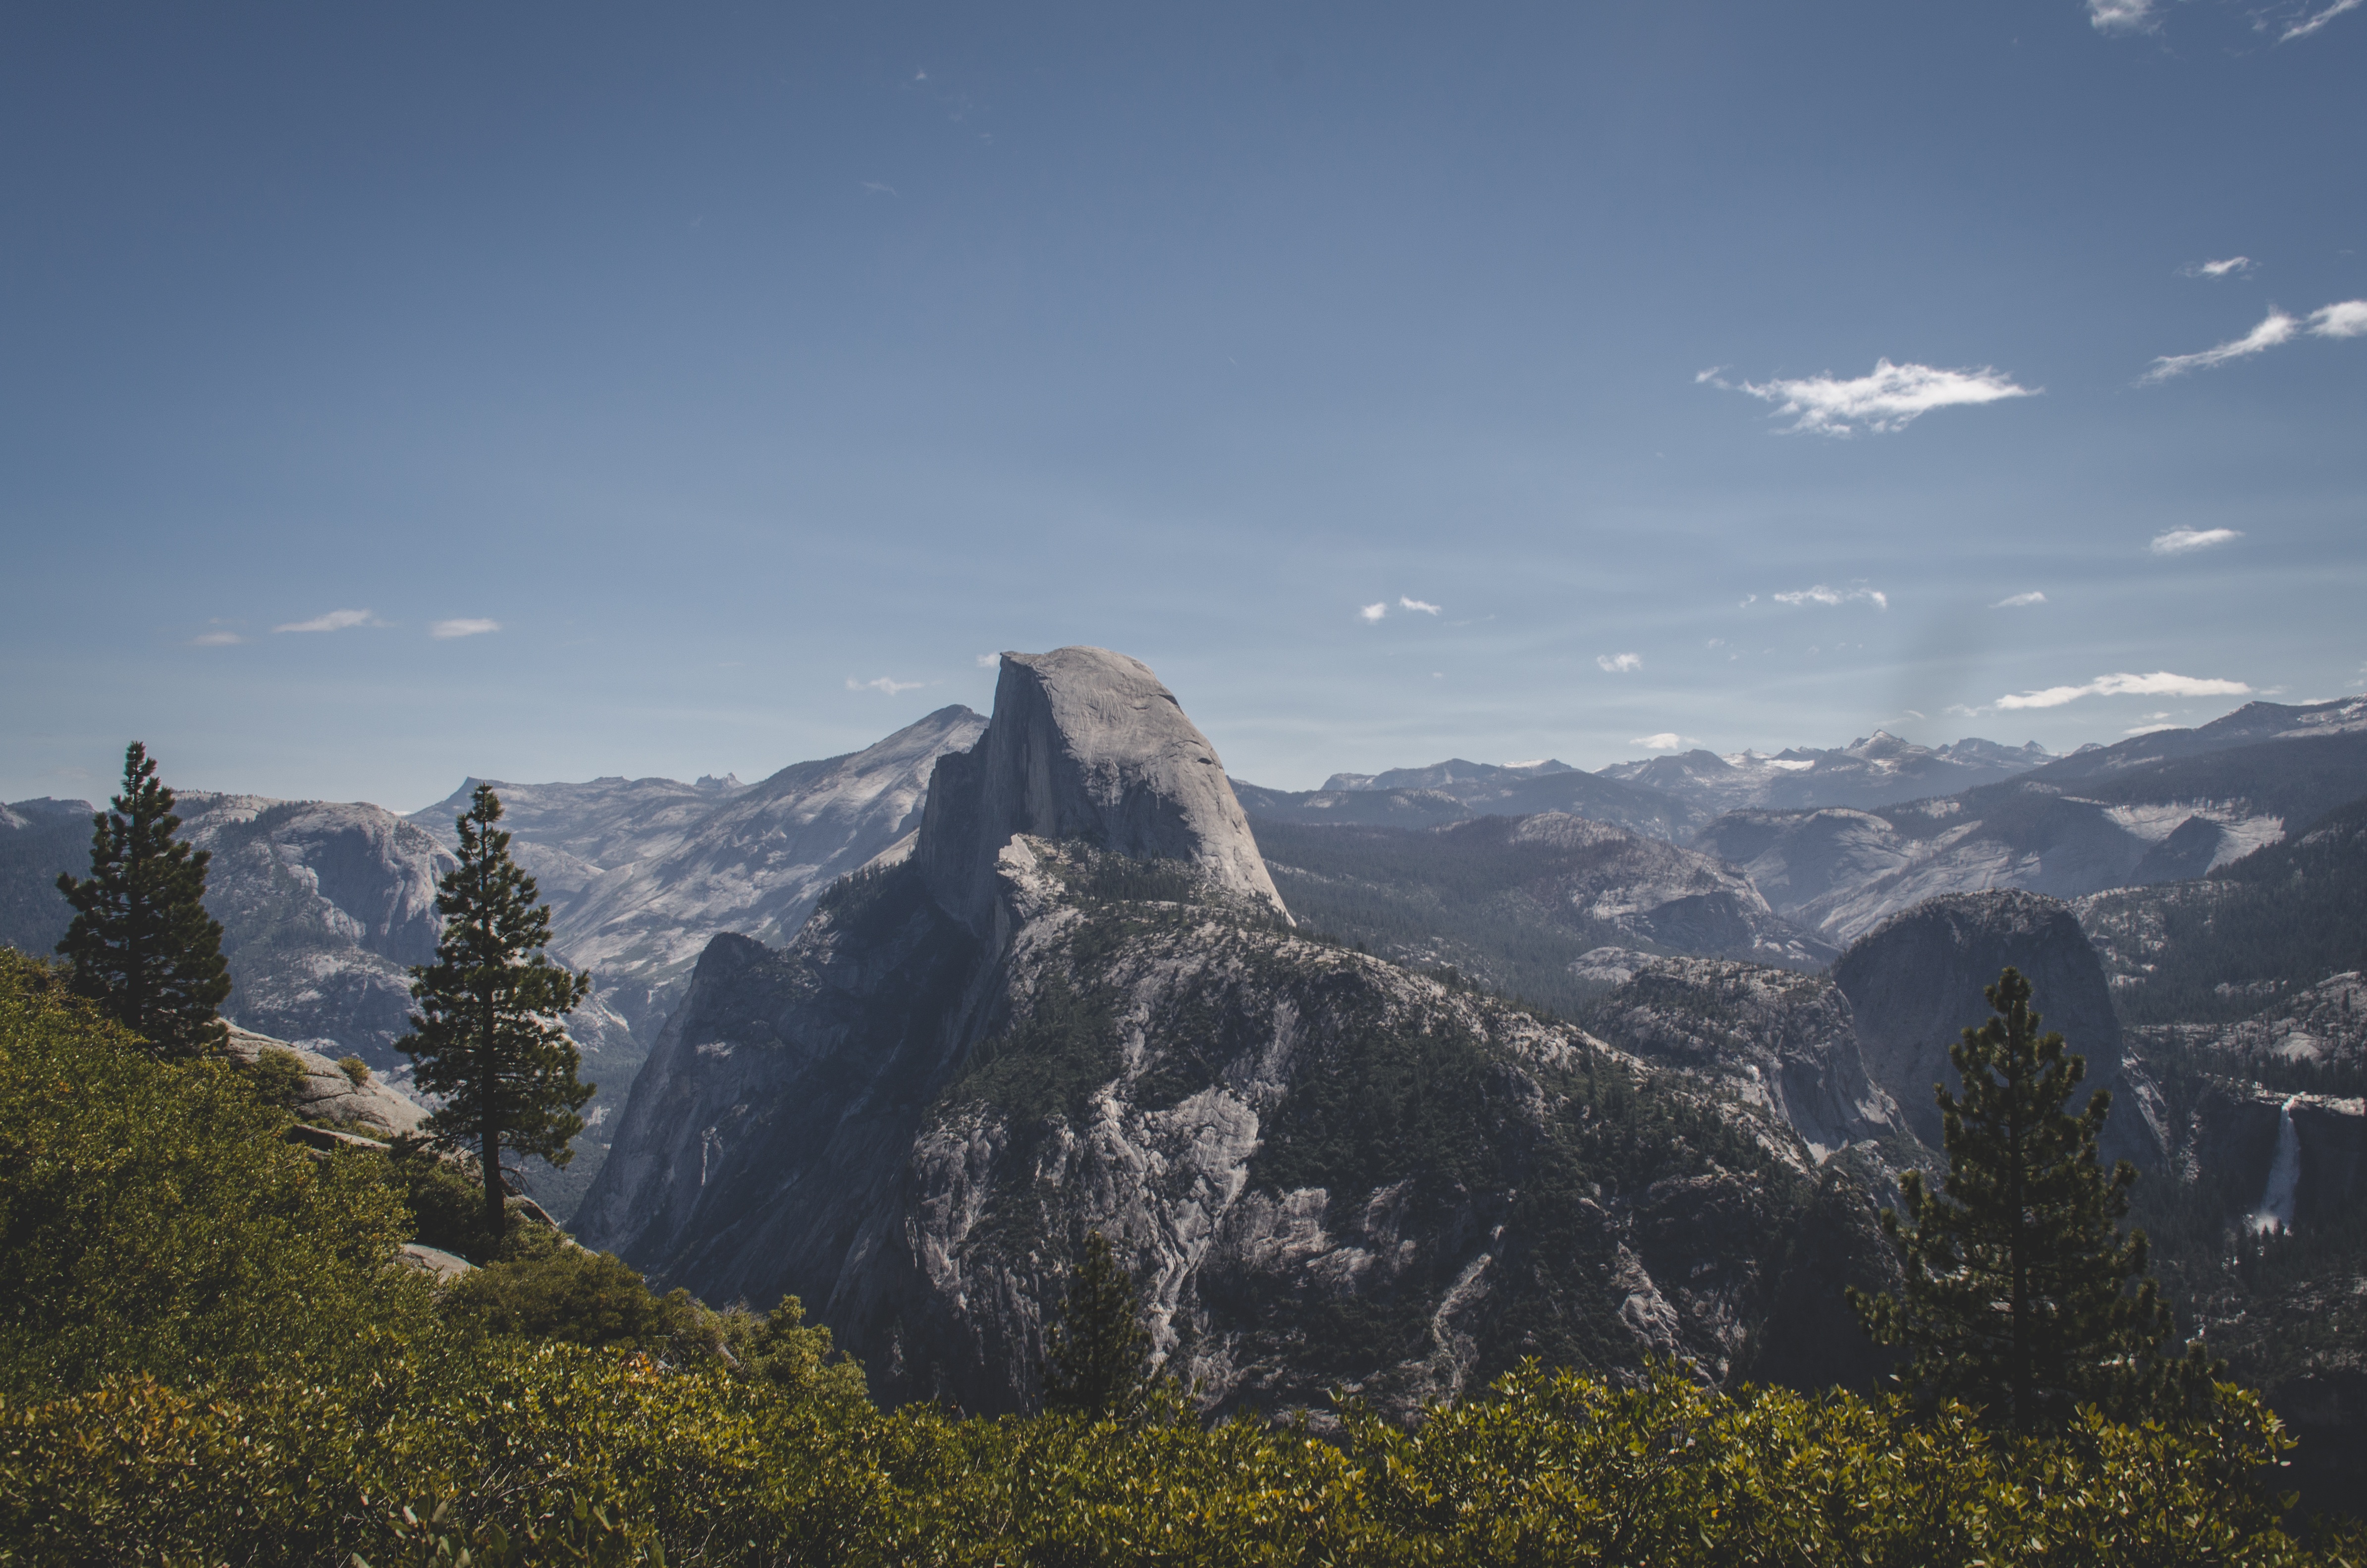
landscape, nature, rock, wilderness, walking, mountain, cloud, sky, hill, adventure, valley, mountain range, summer, vacation, yosemite, holiday, terrain, national park, california, ridge, summit, half dome, west coast, alps, plateau, scene, fell, landform, mountain pass, geographical feature, mountainous landforms